Yamato Hotel incident

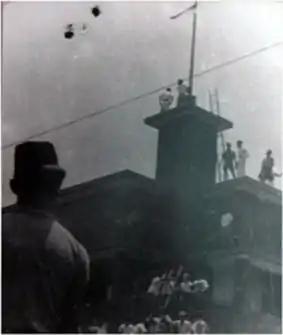
The raising of the Indonesian flag after the Dutch flag was torn from its blue colours at the Yamato hotel

The Hotel Yamato incident was the tearing of the blue colour of the Dutch flag flying at Hotel Yamato (now Hotel Majapahit) on 19 September 1945, in Surabaya, Indonesia. It was preceded by the failure of negotiations between Soedirman (Surabaya residency) and W. V. C. Ploegman, a Dutch official, to lower the Dutch flag.